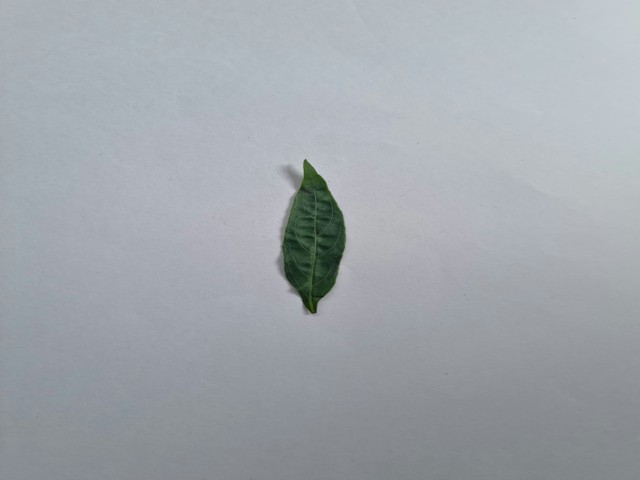
Plant: kalomegh